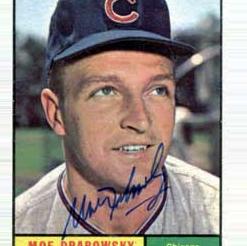
Age: 25